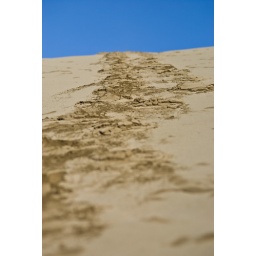
walking in sand